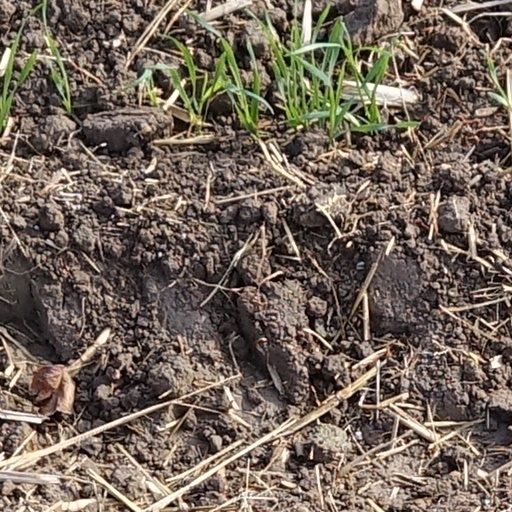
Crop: wheat